Richard Childress Racing in the NASCAR Cup Series

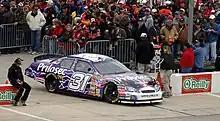
Burton in the pits during his 2007 win at Texas

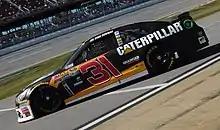
Ryan Newman in the No. 31 at Talladega in 2016

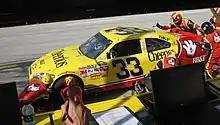
Clint Bowyer's No. 33 in the pits at Homestead–Miami Speedway in 2010

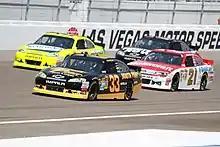
Brendan Gaughan at Las Vegas in 2012.

In September 2018, RCR announced that newcomer Daniel Hemric will race full-time in the No. 31, replacing Newman beginning in 2019 while competing for 2019 Rookie of the Year honors. On December 14, 2018, it was announced that the No. 31 car would be changing to No. 8 starting with the 2019 season. In February 2019, RCR announced that the No. 31 would enter in the Daytona 500 with the car being driven by rookie Tyler Reddick.